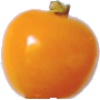
Label: physalis